Hot Tuna

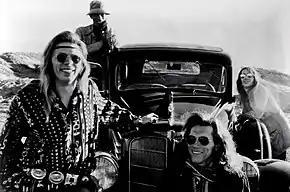
The band in 1972. Casady and Kaukonen are in front; Creach and Piazza are in back.

That summer, RCA paid for the band to go to Jamaica to record their next album, but the album was never finished, in part due to a financial dispute between Balin (who left both bands shortly thereafter) and Kaukonen and Casady. Violinist Papa John Creach joined Hot Tuna and Jefferson Airplane in October 1970. Both bands finished a joint tour in November 1970 with shows at the Fillmore East.